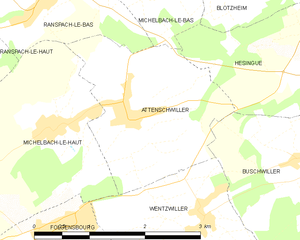
Carte des communes françaises